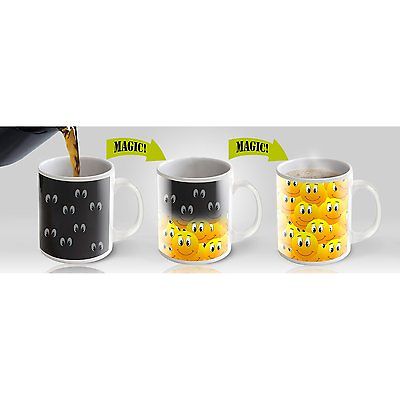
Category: mug